Urocolius

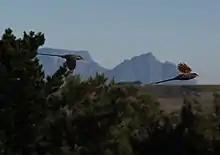
Red-faced mousebird "Urocolius indicus" in flight

They are typically about 32 cm (13 in) long omnivorous birds, eating insects, small millipedes and plant material. "Urocolius indicus" in particular eats a great deal of fruit, leaves, buds, flowers, nectar and similar material.